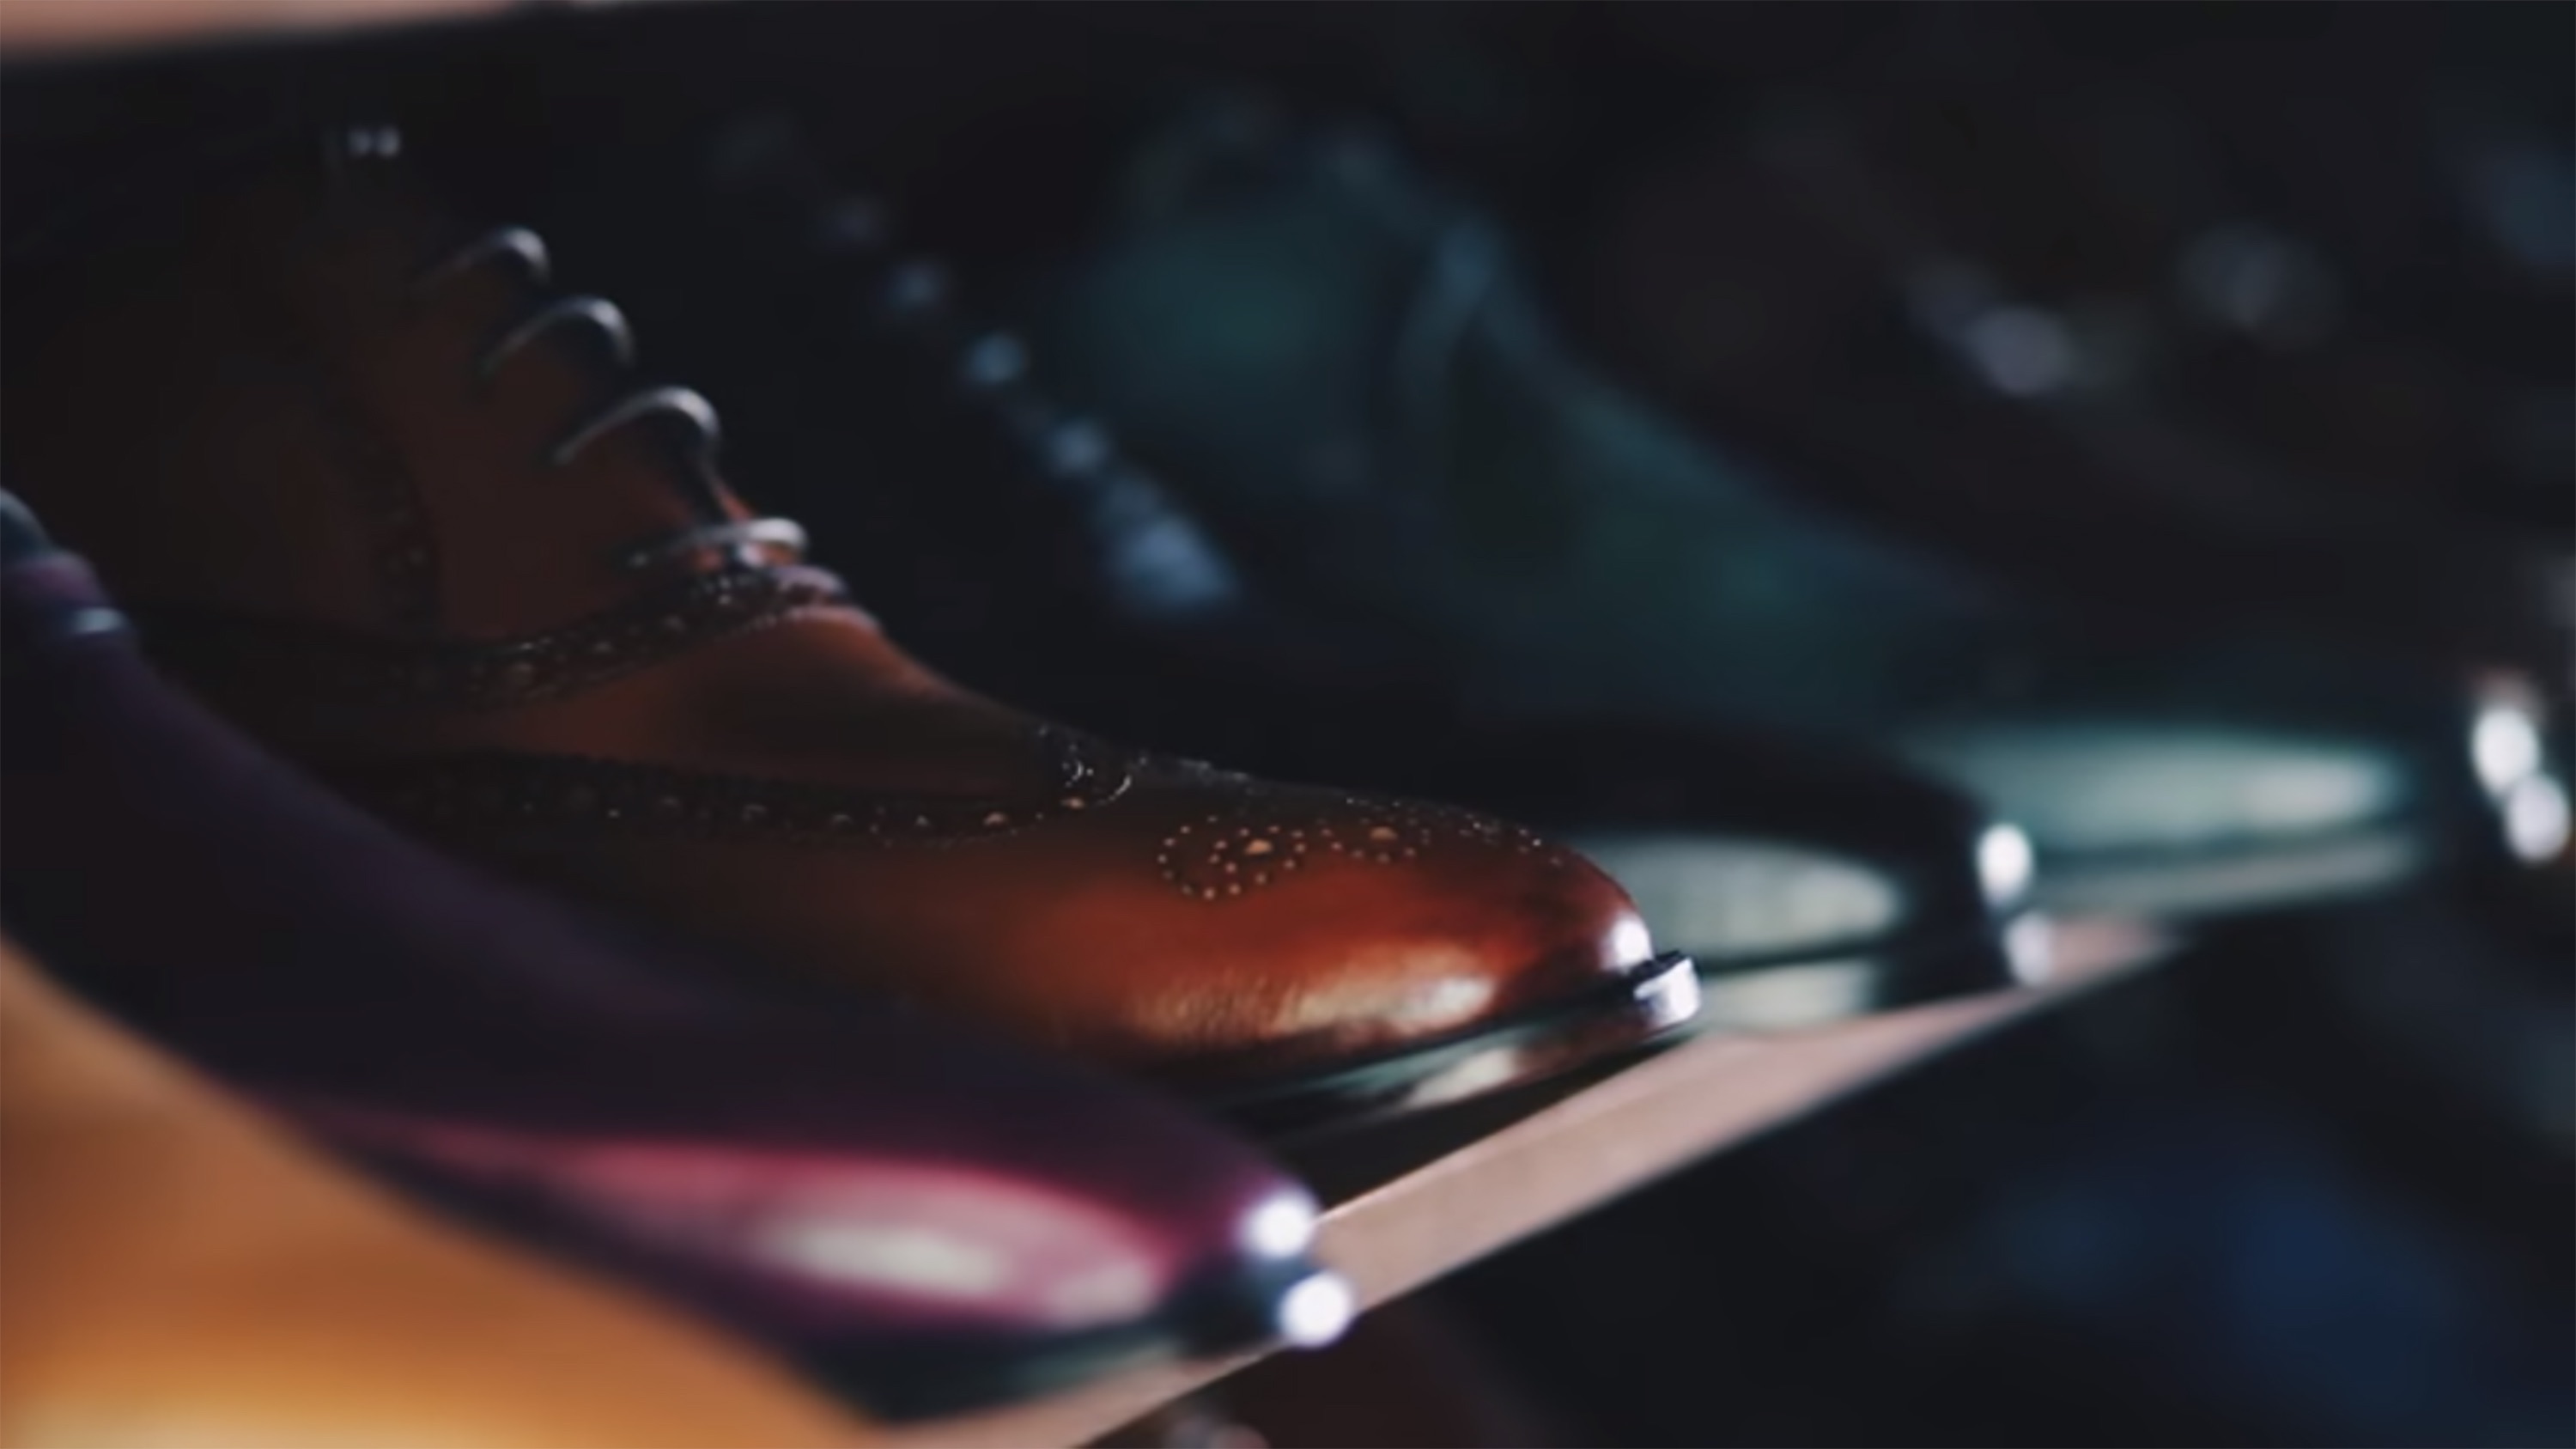
shoe, leather, photography, glass, boot, leg, black, shoe lace, close up, footwear, macro photography